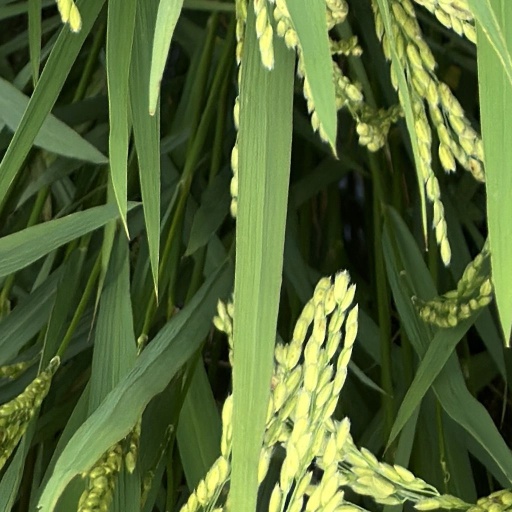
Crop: rice